Super Smash Brothers (professional wrestling)

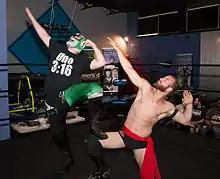
Evil Uno (left) and Stu Grayson (right) in 2014

Evil Uno and Stu Grayson (previously known as Super Smash Brothers) are a Canadian professional wrestling tag team. They are the founding members of The Dark Order stable. Prior to AEW, Uno as Player Uno and Grayson as Stupefied and Player Dos wrestled across the independent circuit. They first joined forces as a tag team in International Wrestling Syndicate (IWS), and are former one-time Pro Wrestling Guerrilla (PWG) World Tag Team Champions.